Treaty of St. Louis (1804)

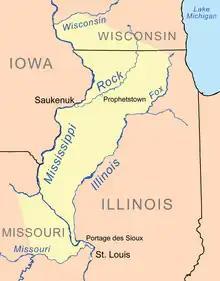
The land ceded to the United States in the 1804 treaty is shown here in yellow.

The treaty transferred a huge area of land between the Mississippi and Illinois Rivers from the Sauk and Meskwaki to the United States. In return, the Sauk and Meskwaki received a lump-sum payment of $2234.50 and an annuity of $1000. This payment was far less than the value of the land. The signatory chiefs were not authorized to cede land by their tribes and probably did not understand the treaty. The Sauk and Meskwaki deeply resented the treaty and considered it invalid. It alienated them from the United States and encouraged them to ally with Britain, contributing to their support for the British during the later War of 1812.